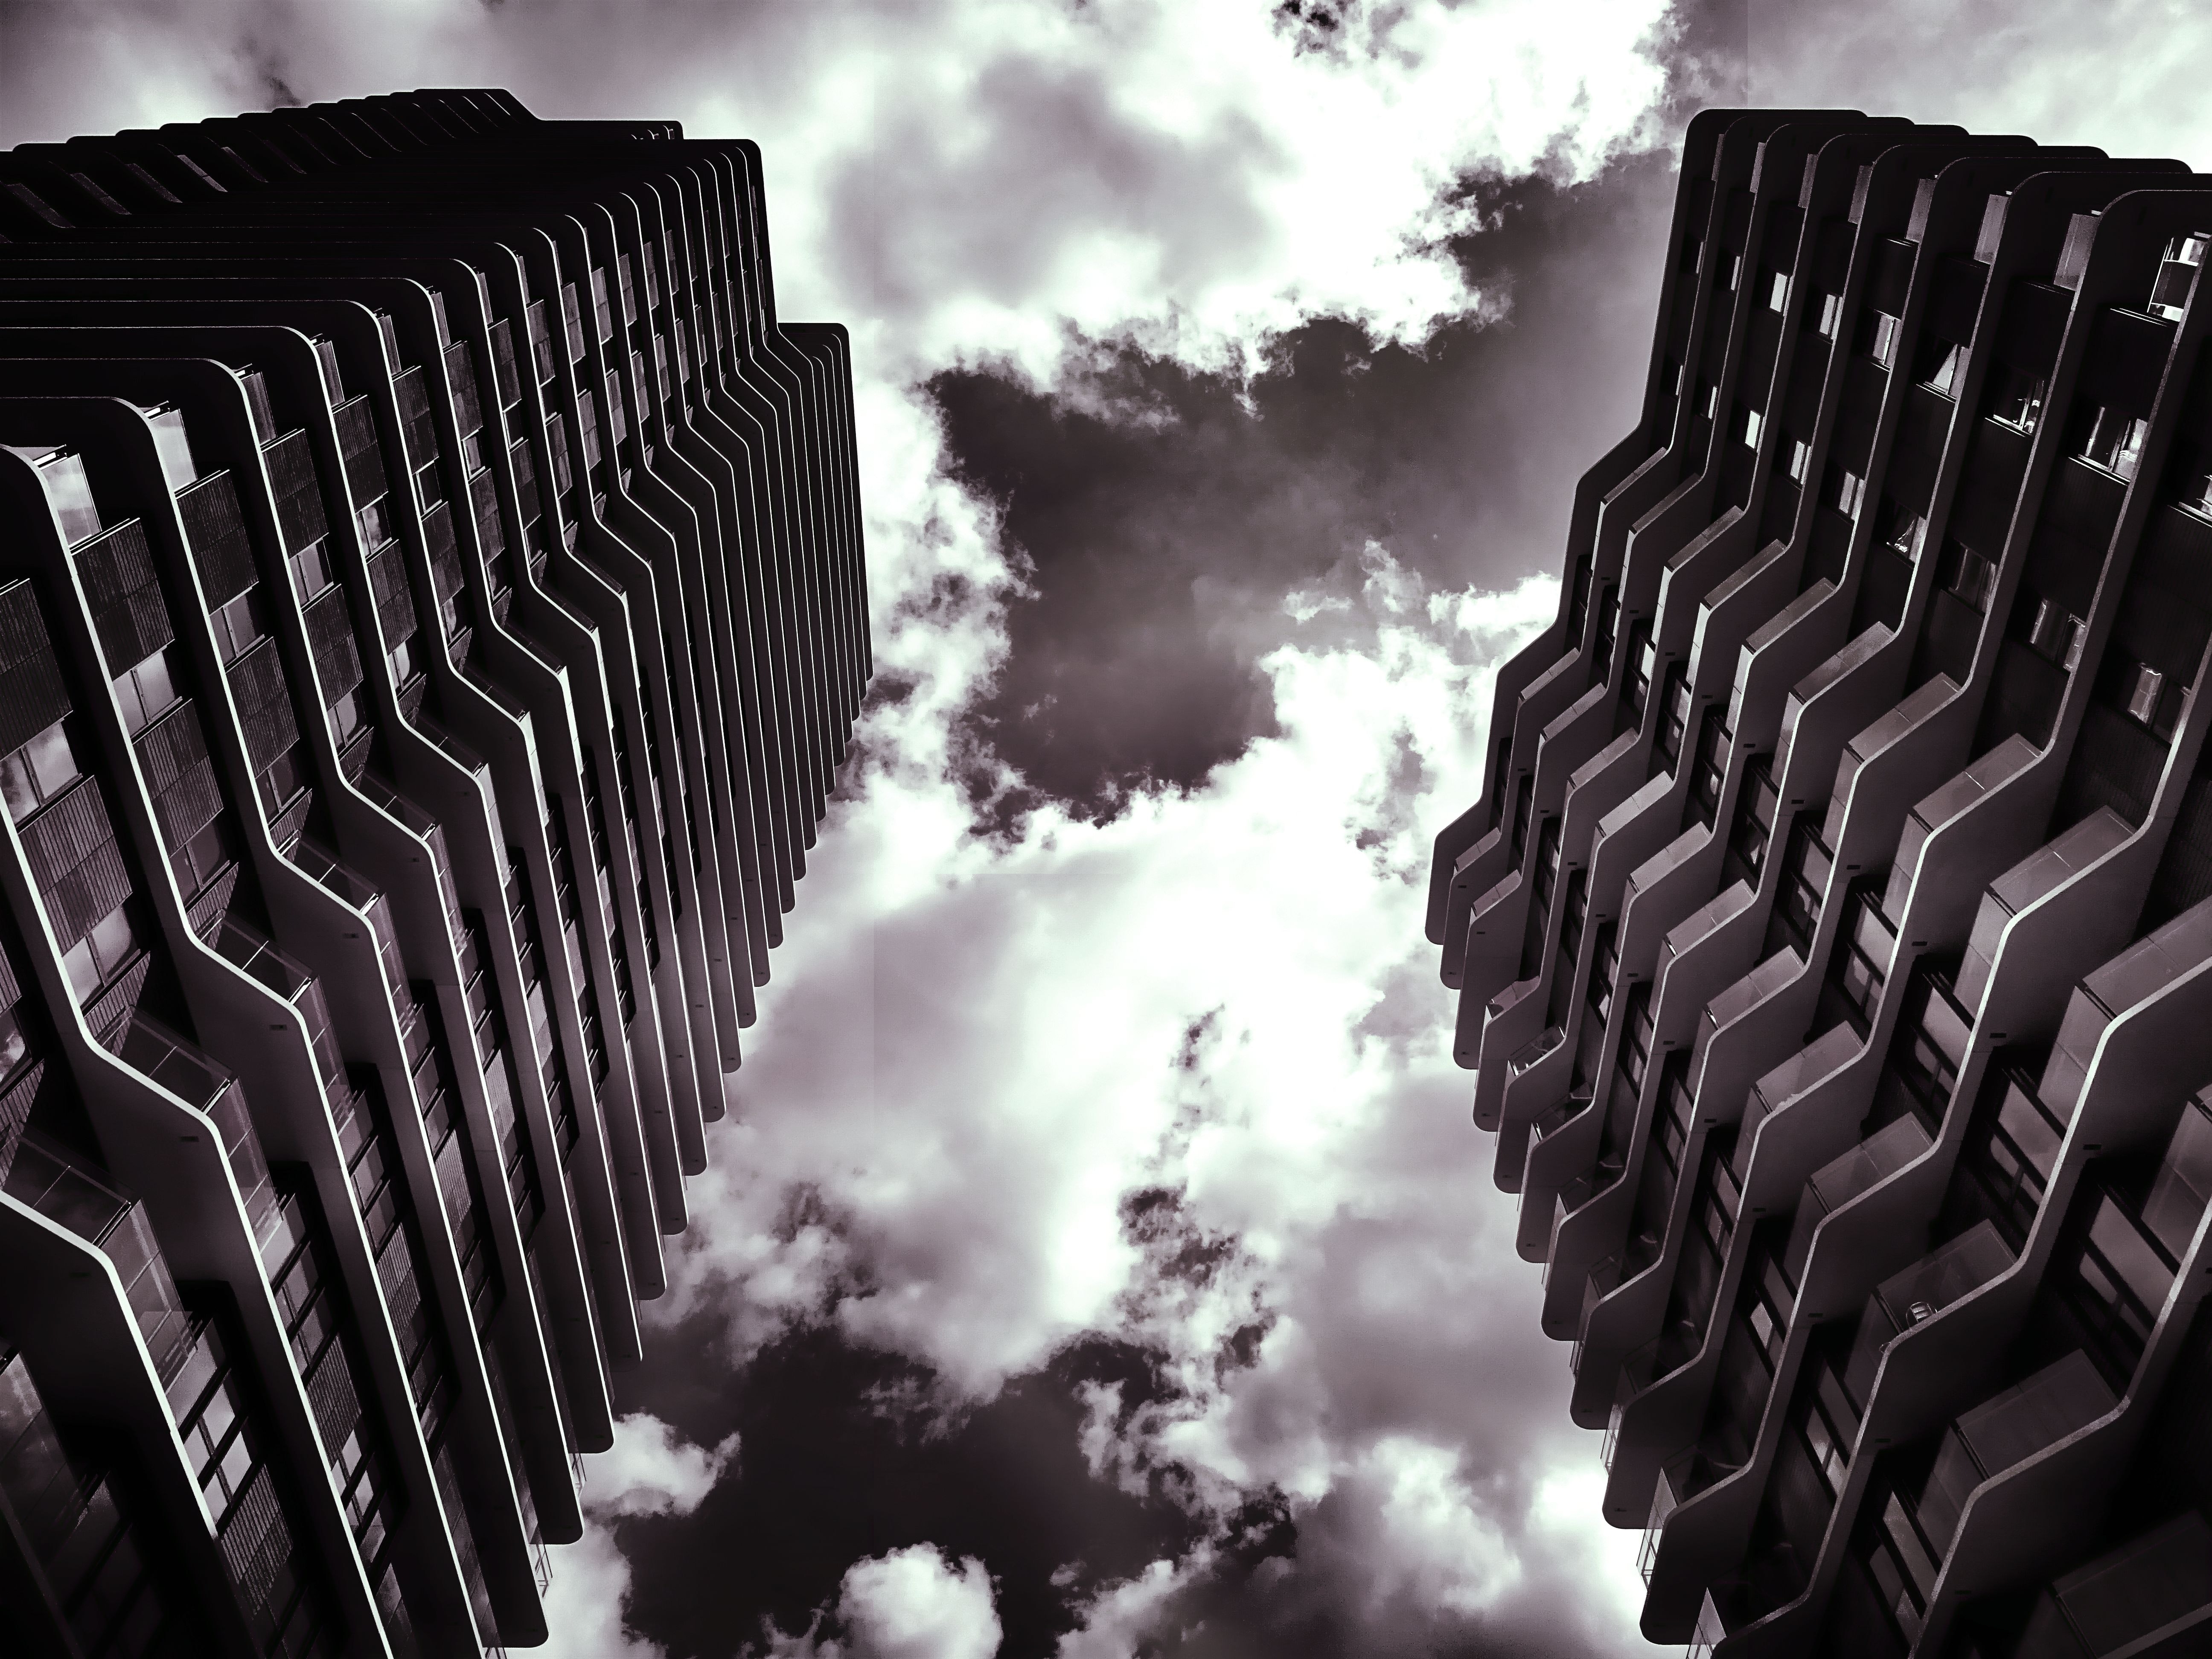
white, sky, black, architecture, black and white, monochrome photography, daytime, metropolis, monochrome, skyscraper, metropolitan area, cloud, tower block, landmark, urban area, city, line, building, stock photography, tower, symmetry, photography, world, corporate headquarters, mixed use, cityscape, meteorological phenomenon, reflection, commercial building, style, parallel